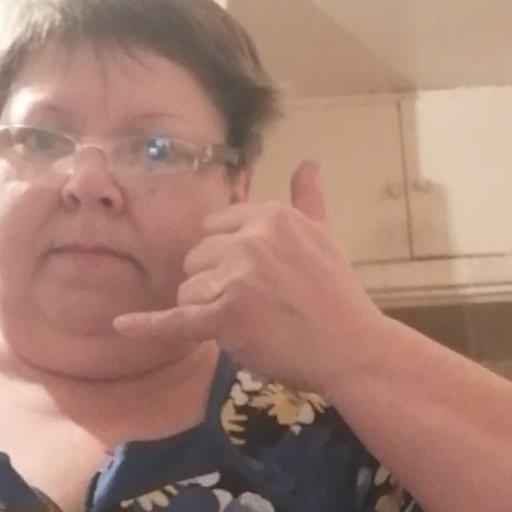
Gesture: call